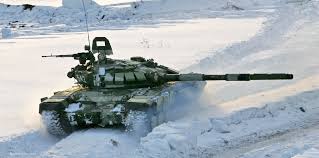
Label: T-90